Lovers rock

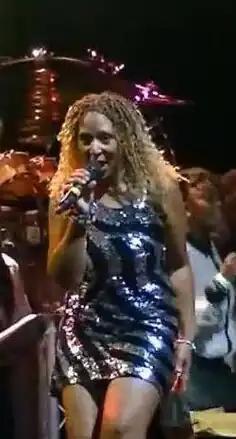
Kofi performing at the Giants of Lovers Rock event, 2012

South London trio Brown Sugar (including a young Caron Wheeler, later of Soul II Soul) pioneered a subgenre, 'conscious lovers', with songs such as "I'm in Love with a Dreadlocks" (1977) and "Black Pride". Others who released records in this subgenre included the Battersea singer Winsome and Kofi. Lovers rock became a staple of London's sound systems such as Chicken Hi-Fi, Success Sound, and Soferno B.